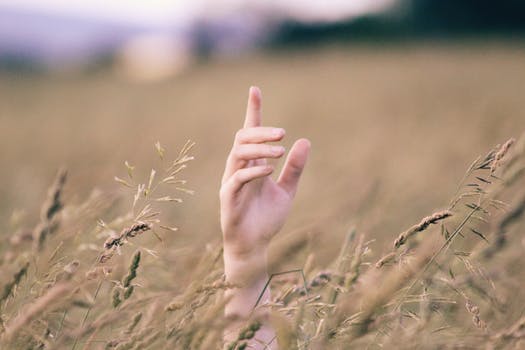
Label: No Watermark